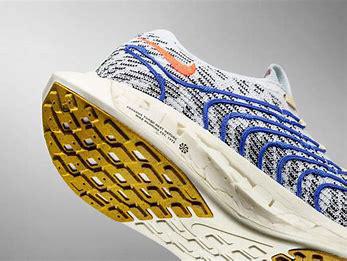
Brand: Nike
Model: Pegasus Turbo Next Nature